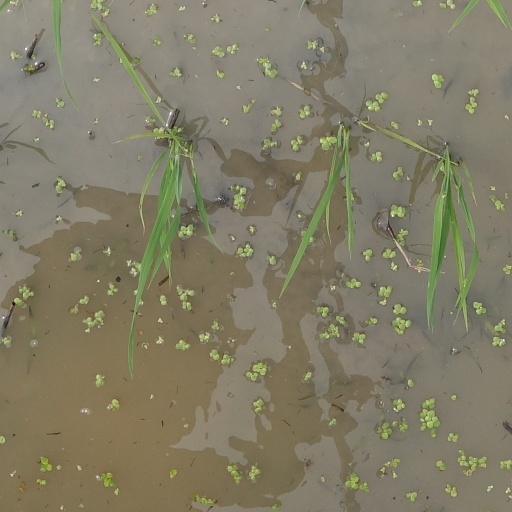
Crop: rice